TBC1D30

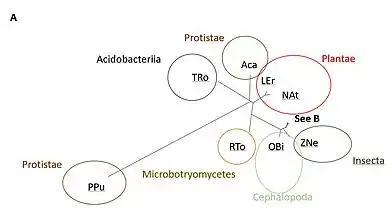
A) Unrooted phylogenetic tree of the most distant orthologs. PPu: Porphyridium purpureum (Red Marine Microalga), TRo: Terriglobus roseus, ACa: Acanthamoeba castellanii str. Neff, LEr: Lithospermum erythrorhizon (Purple Gromwell), Nat: Nicotiana attenuata (Coyote Tobacco), ZNe: Zootermopsis nevadensis (Nevada Termite), Obi: Octopus bimaculoides (California Two-Spot Octopus), RTo: Rhodotorula toruloides (Yeast). See Part B for the closer related orthologs to Homo sapiens.

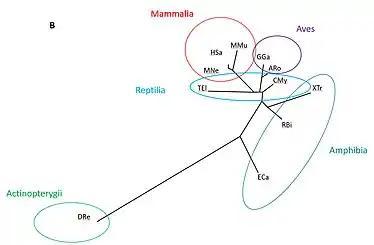
B) Unrooted phylogenetic tree of the closer related orthologs. Dre: Danio rerio (Zebrafish), TEl: Thamnophis elegans (Western Terrestrial Garter Snake), MNe: Macaca nemestrina (Southern Pig-Tailed Macaque), HSa: Homo sapiens, MMu: Mus musculus (House Mouse), GGa: Gallus gallus (Red Junglefowl), ARo: Apteryx rowi (Okarito kiwi), CMy: Chelonia mydas (Green Sea Turtle), XTr: Xenopus tropicalis (Western Clawed Frog), RBi: Rhinatrema bivittatum (Two-Lined Caecilian), ECa: Erpetoichthys calabaricus (Reed Fish).

The gene is evolving at a slower pace than Fibrinogen alpha, which evolves very quickly, but at a faster pace than Cytochrome C, which evolves very slowly.